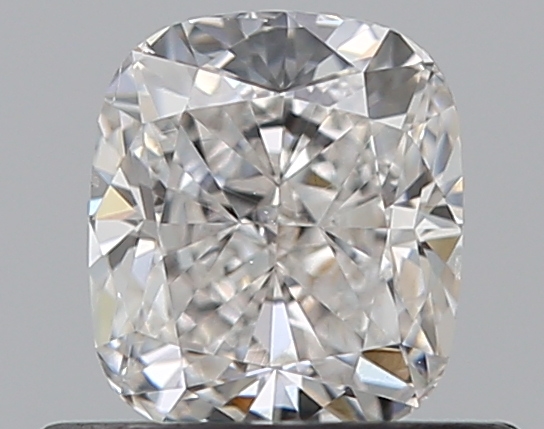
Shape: cushion
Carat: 0.5
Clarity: VS2
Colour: G
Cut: EX
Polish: EX
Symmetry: VG
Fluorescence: F
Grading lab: GIA
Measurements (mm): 4.92 x 4.25 x 2.87